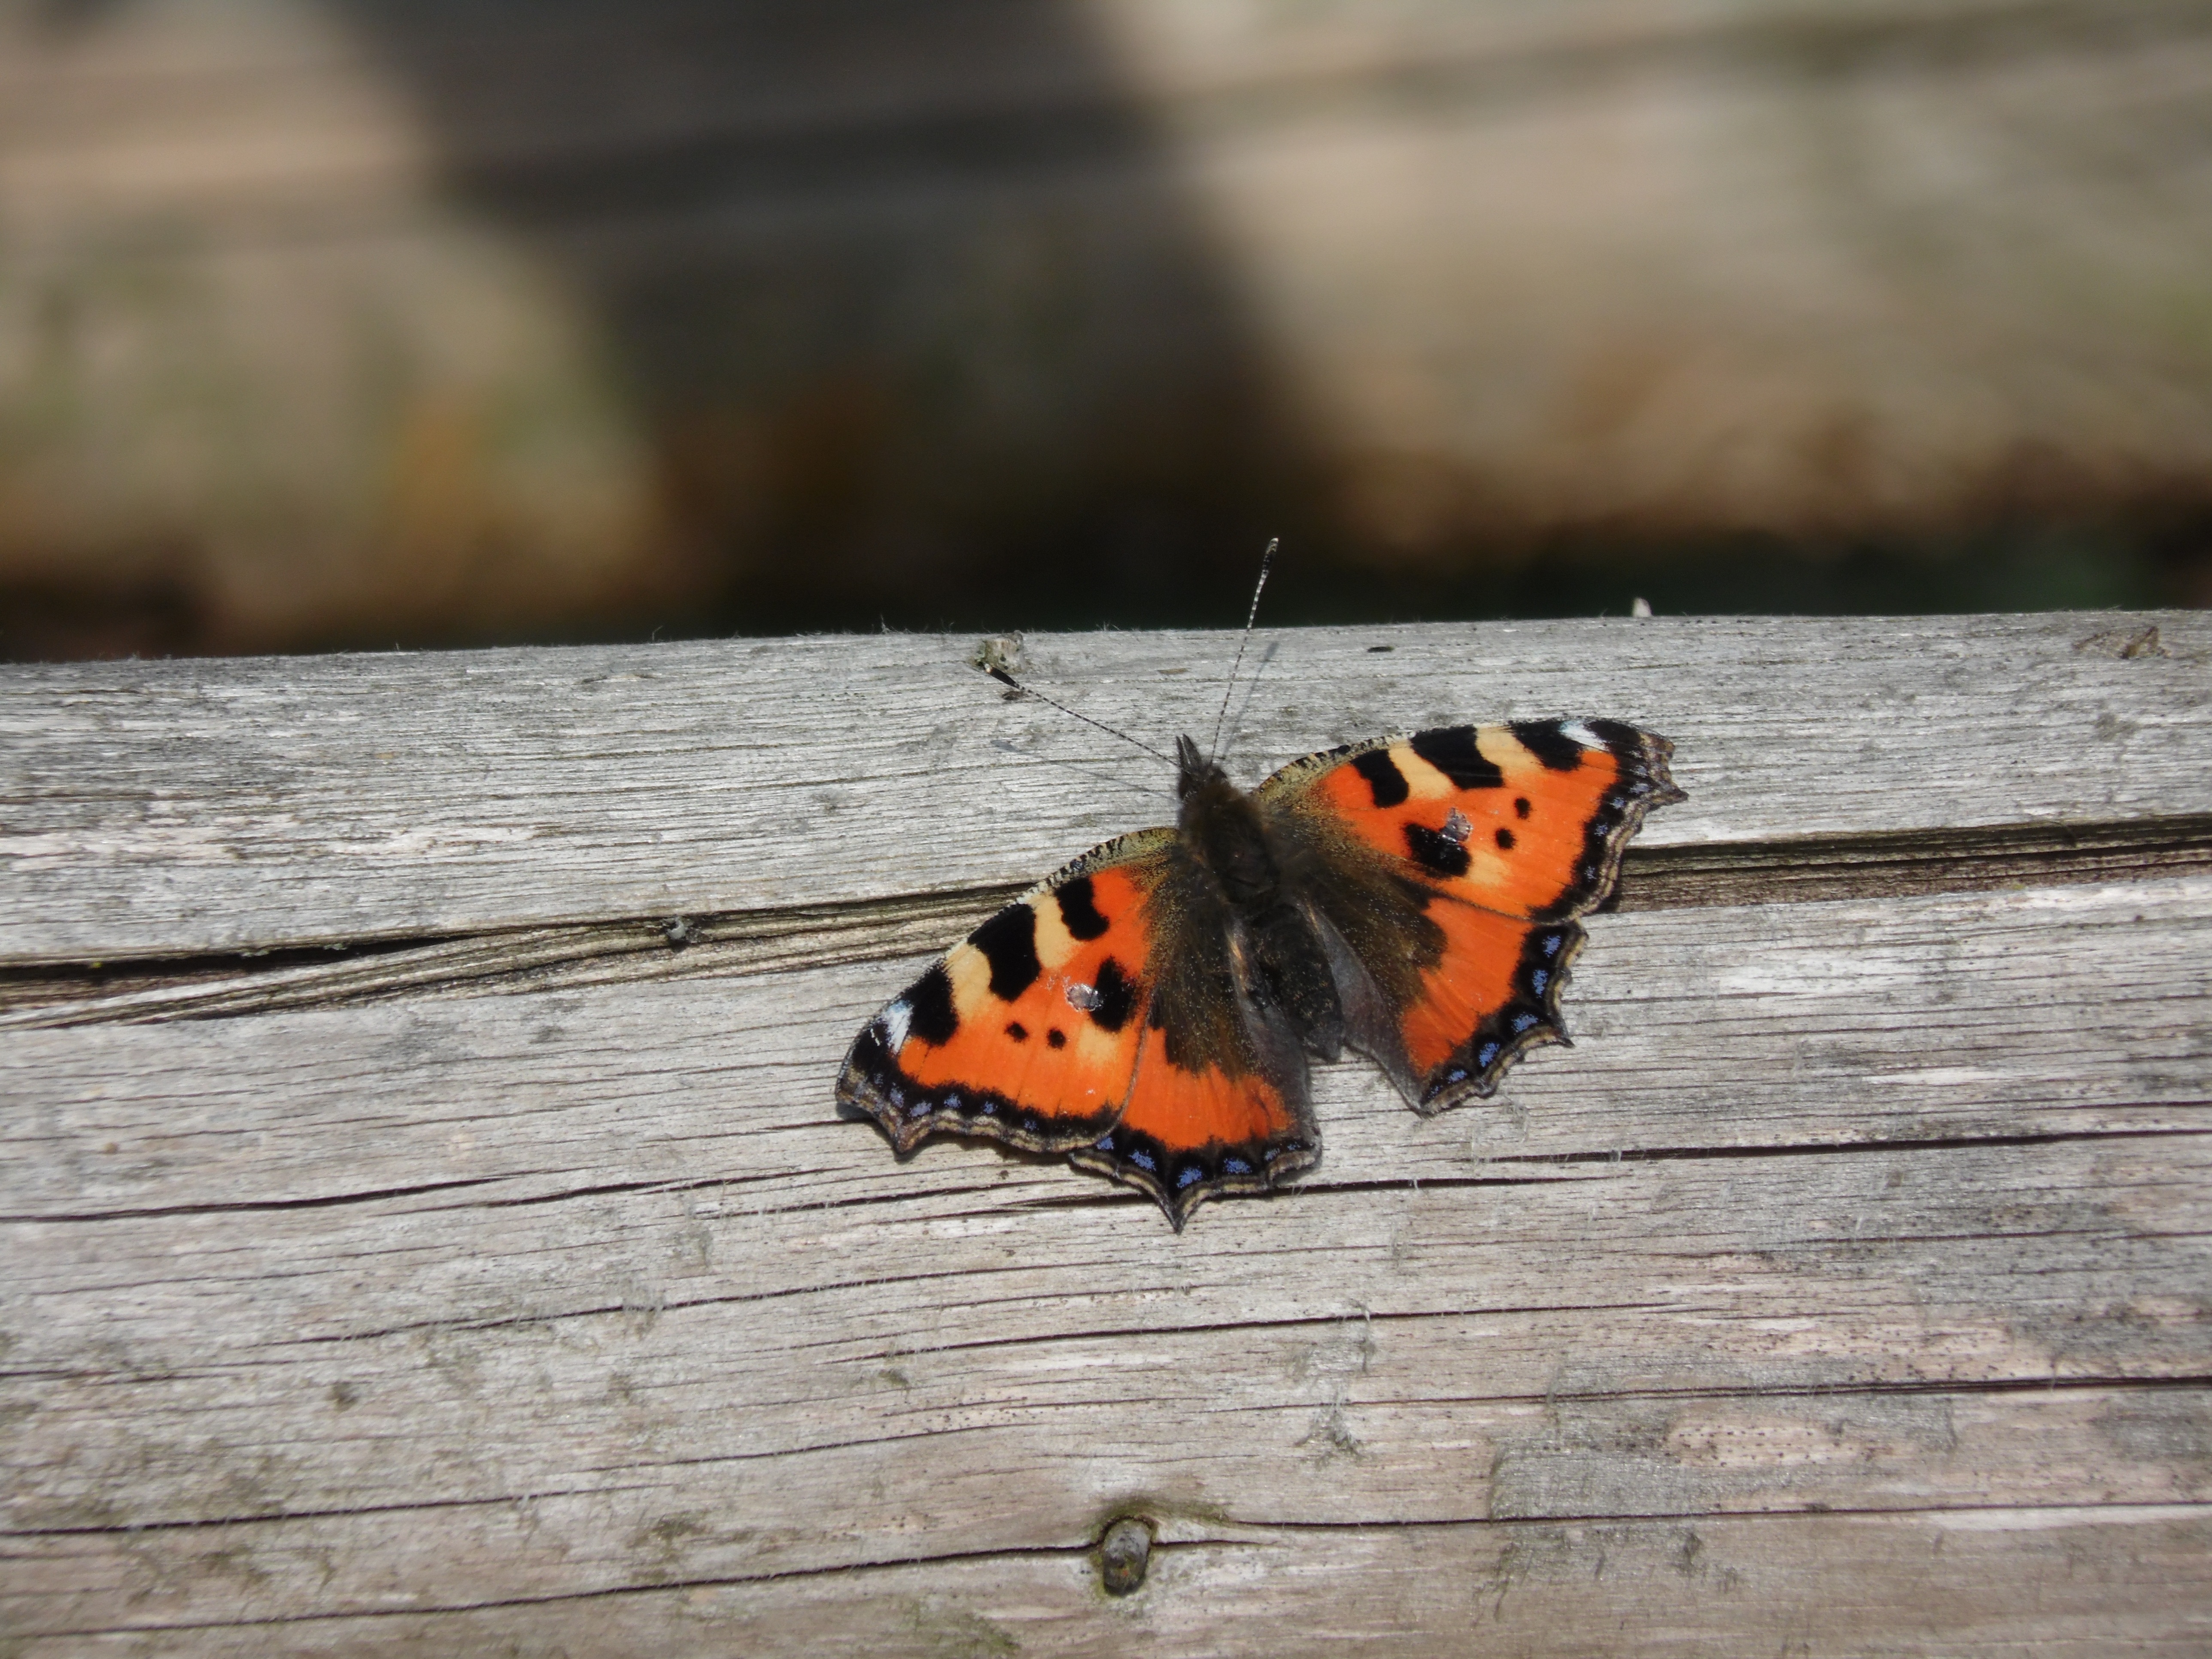
nature, wing, leaf, animal, wildlife, insect, moth, butterfly, fauna, invertebrate, close up, butterflies, macro photography, arthropod, pollinator, little fox, moths and butterflies